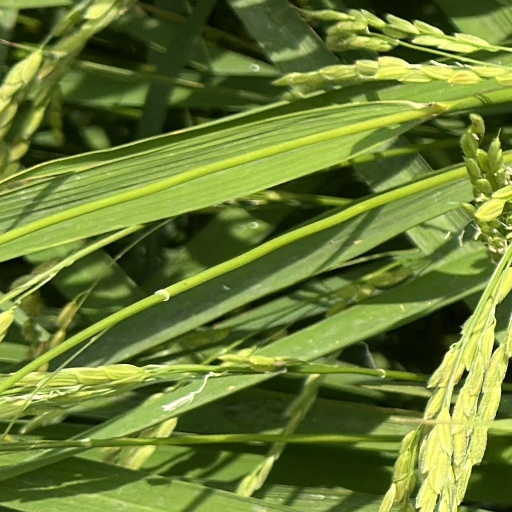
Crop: rice